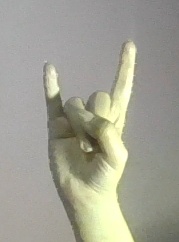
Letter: la